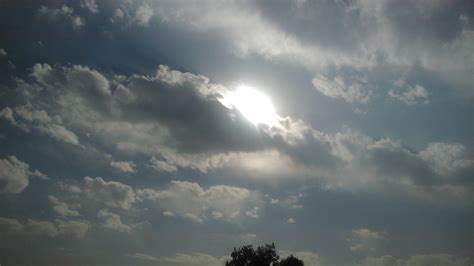
Weather: cloudy or overcast